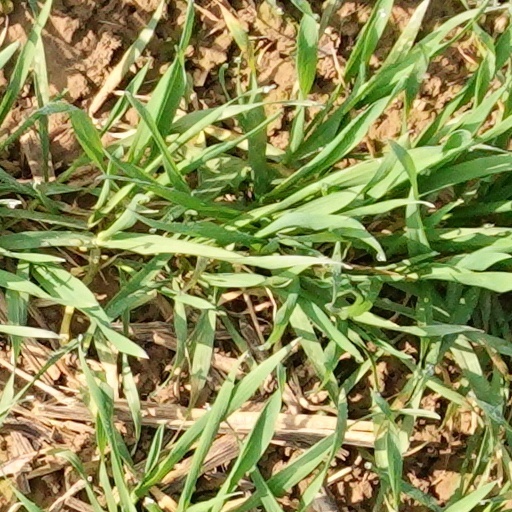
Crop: wheat